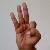
The image shows a hand gesture representing the letter 'F' in Indian Sign Language.